Aldendriel Castle

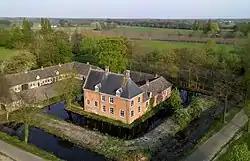
Aldendriel Castle in 2020

Aldendriel Castle is late medieval castle in Mill, North-Brabant, Netherlands